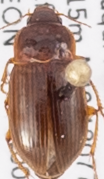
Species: Amara quenseli
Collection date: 2018-07-03
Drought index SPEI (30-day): -1.442
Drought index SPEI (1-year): -1.01
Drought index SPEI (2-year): -0.88